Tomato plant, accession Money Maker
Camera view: vertical (180 deg); turntable rotation: 180 degrees
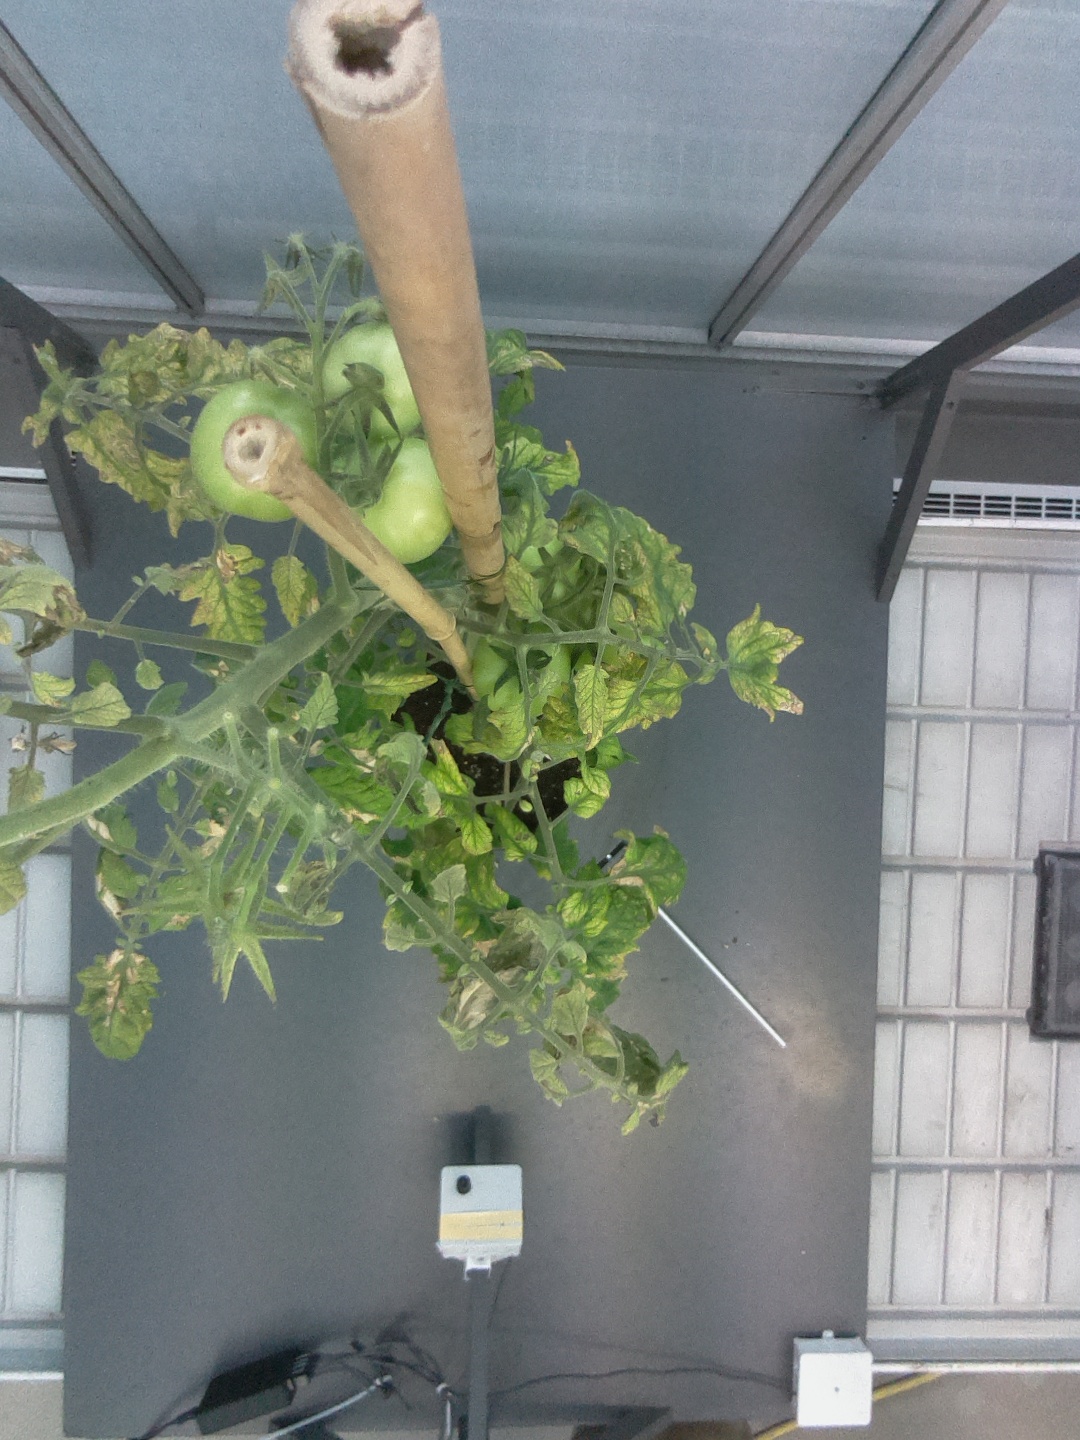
BBCH growth stage 77: 70%-80% of final fruit size